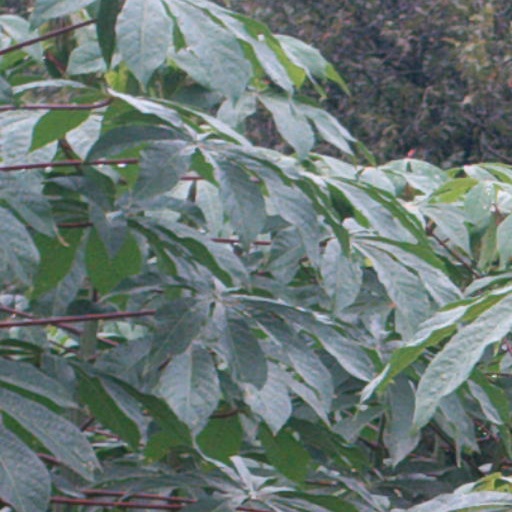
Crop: cassava